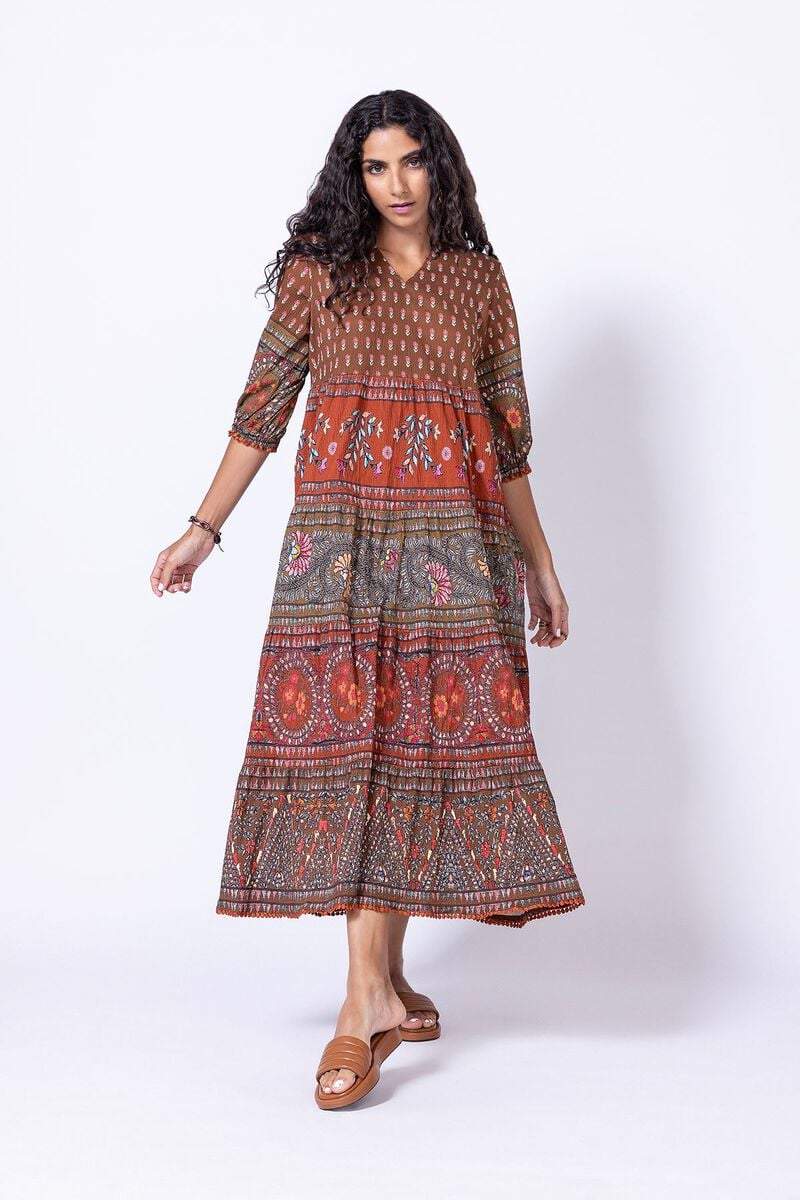
multi paisley maxi dress